Joe Davis

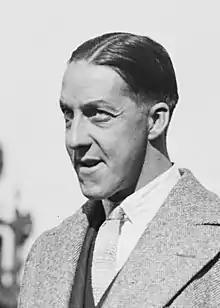
Tom Newman (pictured in 1930) played Davis for the professional (World English Billiards) Championship each year from 1926 to 1930.

In 1926, Davis and defending champion Newman were the only two players to enter the professional billiards championship, which is now regarded as the world championship. Newman defeated Davis 16,000–9,505. He reached the final the next year and was again defeated by Newman. In a match of the first to 16,000 points, Newman's winning margin was 1,237. Davis achieved his highest break ever in billiards of 2,501 on 27 April 1927 in this final. He used the , which had recently been introduced by Reece, during this break. The technique involves scoring long runs of close direct by tapping the cue ball lightly across them. There were calls for this stroke to be limited or abolished because it was so tedious to watch.